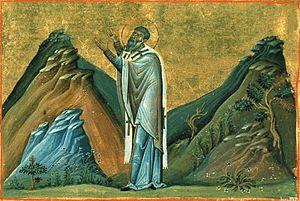
Abercius est un saint grec dont la tradition fait un évêque d'Hiérapolis vers la fin du IIᵉ siècle. Son nom est associé à une célèbre inscription aujourd'hui conservée au Musée du Latran. Abercius est un saint populaire dans toute l'Église orthodoxe. Sur la foi des synaxaires médiévaux, il y est honoré le 22 octobre comme premier évêque d'Hiérapolis, thaumaturge et surtout grand évangélisateur, ce qui lui vaut le titre traditionnel d' « Égal aux Apôtres ».